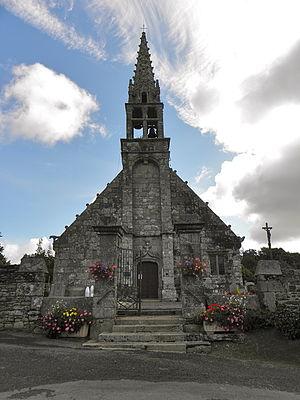
Façade principale de l'église Notre-Dame de Moustéru (22). This building is indexed in the Base Mérimée, a database of architectural heritage maintained by the French Ministry of Culture,
Moustéru [musteʁy] est une commune française située dans le département des Côtes-d'Armor en région Bretagne.
La liste des églises des Côtes-d'Armor recense de la manière la plus complète possible les églises, cathédrales et basiliques situées dans le département français des Côtes-d'Armor.
Cet article recense une partie des monuments historiques des Côtes-d'Armor, en France.